Richard Welch

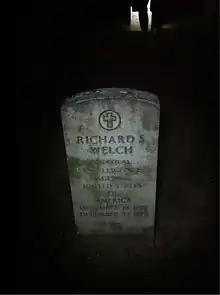
Grave at Arlington National Cemetery

By presidential order of U.S. President Gerald Ford, Welch was buried in Arlington National Cemetery. His death helped turn the political tide back in favor of the CIA after the damning revelations by the Church Committee earlier in 1975.